Female hysteria

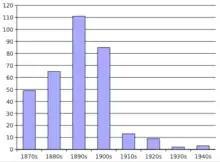
The number of French psychiatric theses on hysteria

Jean-Martin Charcot argued that hysteria derived from a neurological disorder and asserted that it was more common in men than women. Charcot's theories of hysteria being a physical condition of the mind and not of the body led to a more scientific and analytical approach to hysteria in the 19th century. He dispelled the beliefs that hysteria had anything to do with the supernatural and attempted to define it medically. Charcot's use of photography, and the resulting concretization of women's expressions of health and distress, continued to influence women's experiences of seeking healthcare. Though older ideas persisted during this era, over time female hysteria began to be thought of less as a physical ailment and more of a psychological one.